USS Arizona Memorial

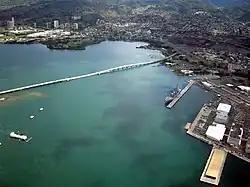
USS "Arizona" and museum (center left) and the Admiral Clarey Bridge

The visitor center operated by the National Park Service is free to the public and has a museum with exhibits about the Pearl Harbor attack, such as the ship's bell from "Arizona".